Paranthrene dollii

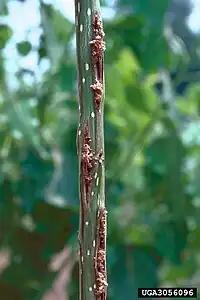
damage

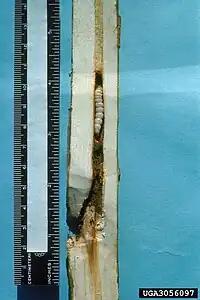
damage

The wingspan is about 37 mm. Adults are on wing from March to October, with the potential to go on multiple flights.